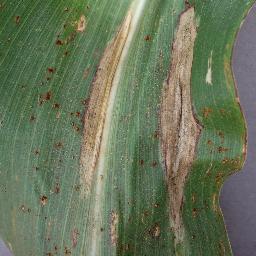
Label: Corn___Northern_Leaf_Blight